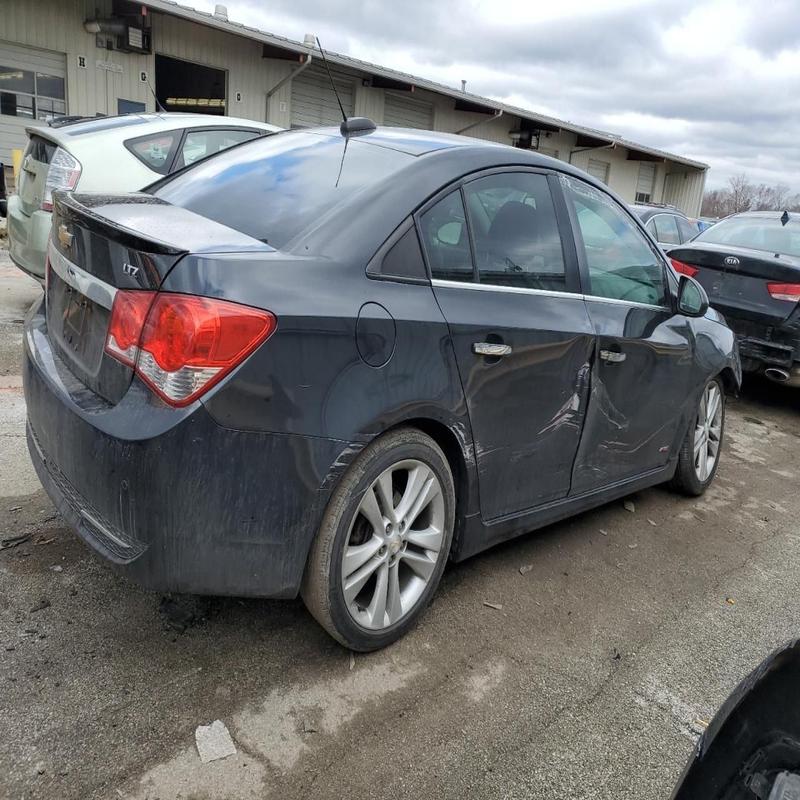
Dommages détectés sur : porte avant droite, porte arrière droite, aile arrière droite, pare-choc arrière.
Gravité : mineur